Maggia (municipality)

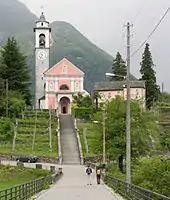
The parish church of San Maurizio

From the , 683 or 80.4% were Roman Catholic, while 40 or 4.7% belonged to the Swiss Reformed Church. Of the rest of the population, there were 2 members of an Orthodox church (or about 0.24% of the population), there were 5 individuals (or about 0.59% of the population) who belonged to the Christian Catholic Church, and there were 3 individuals (or about 0.35% of the population) who belonged to another Christian church. There was 1 individual who was Islamic. 38 (or about 4.47% of the population) belonged to no church, are agnostic or atheist, and 78 individuals (or about 9.18% of the population) did not answer the question.